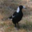
Label: bird